Admiral Clarey Bridge

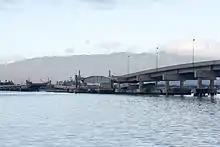
The Admiral Clarey Bridge with gateway open

The bridge was designed with a movable floating pontoon. Steel transition spans connect the two ends of the fixed bridge to the pontoon. Two hydraulic rams, located on either side of the transition spans, lift the transition spans off the pontoon allowing the pontoon to retract under the fixed bridge. The transition spans accommodate of tide movement and of pontoon movement. In addition, the spans sit on a central pivot that assists with the movement caused by waves. In the event that the transition spans are unable to bear the stress of movement of the pontoon, specifically in the case of seismic activity, the bridge has a breakaway feature that can be easily repaired.